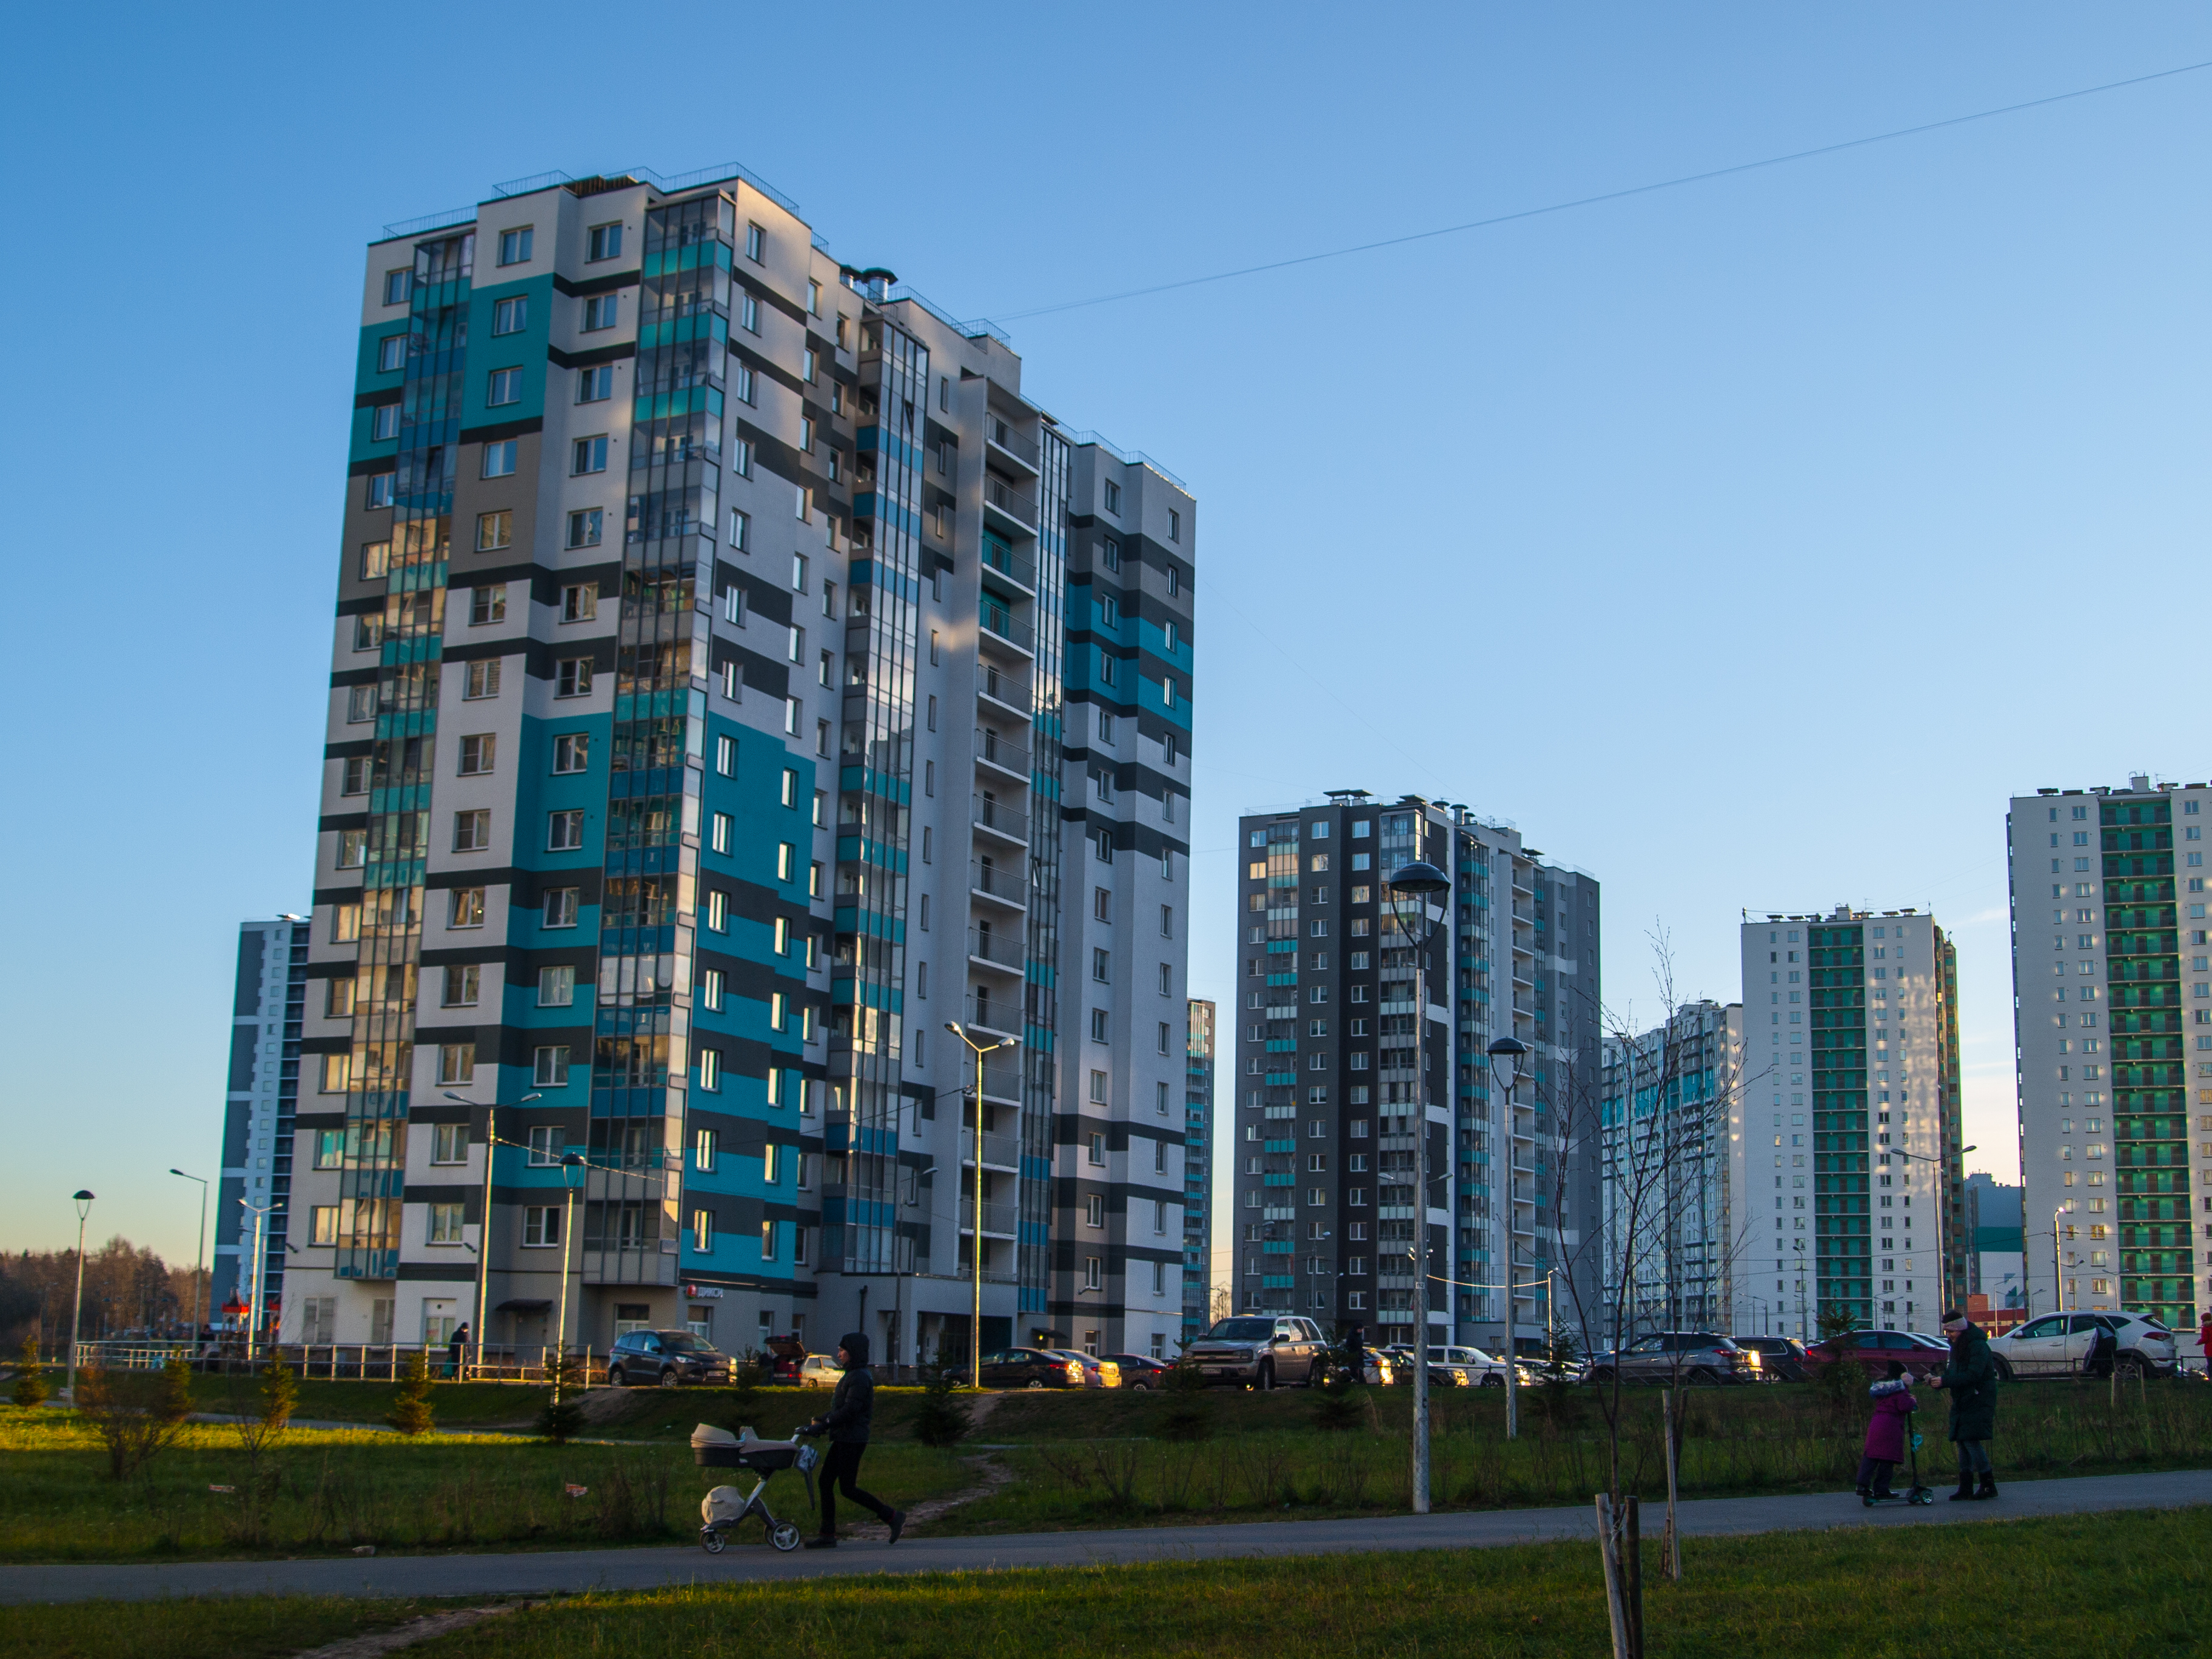
images, sky, building, plant, urban design, window, condominium, tower block, residential area, neighbourhood, skyscraper, house, facade, commercial building, city, grass, cityscape, tree, metropolis, mixed use, tower, apartment, headquarters, suburb, reflection, downtown, evening, symmetry, landscape, corporate headquarters, skyline, night, transport, estate